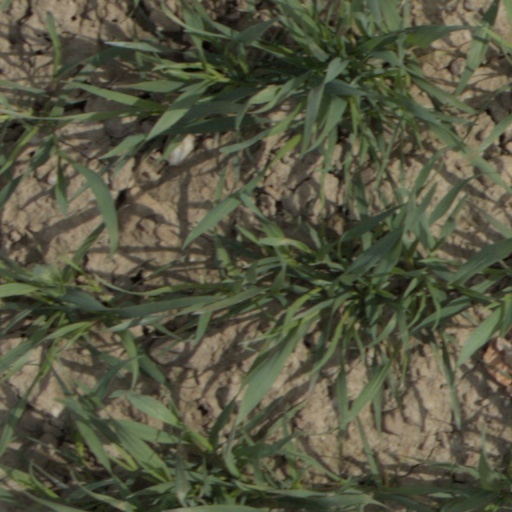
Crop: wheat